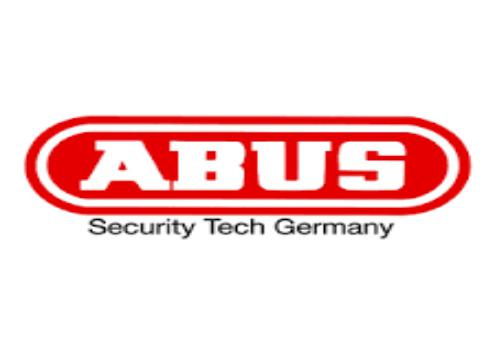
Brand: abus
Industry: Others